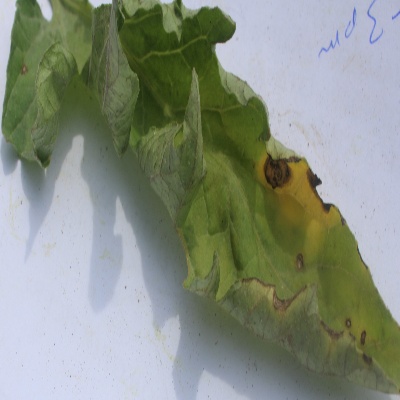
Crop: Tomato
Condition: verticulium wilt